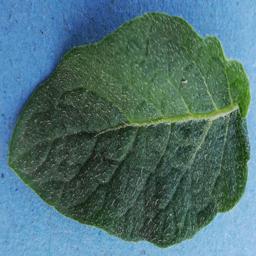
Label: Potato___Healthy